Operation Dewey Canyon

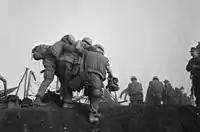
A wounded Marine is helped to an evacuation point

After Action Reports of the patrol were met with positive reviews, Abrams formally approved the operation. The success of the operation was more valuable than just the destruction of the enemy, because it allowed Barrow to request that continued operations in Laos be approved. His reasoning for continued operations was the presence of the enemy in the area was a threat to his troops. Barrow noted, "I put a final comment on my message, which said, quote, "Put another way, my forces should not be here if ground interdiction of Route 922 not authorized." The message finally reached Abrams via Stilwell, who had adopted Barrow's recommendation. Abrams approved further action on 24 February, but restricted discussions of the Laotian operation.